Carl Perkins

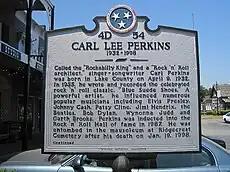
Historic marker commemorating Perkins alongside other famous peers

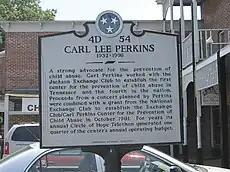
Continuation of the historic placard in tribute to Perkins

Perkins wrote his autobiography, "Go, Cat, Go", published in 1996, in collaboration with music writer David McGee in 1996. Plans for a biographical film were announced by Santa Monica-based production company Fastlane Entertainment; it was slated for release in 2009.